Lovers (1991 film)

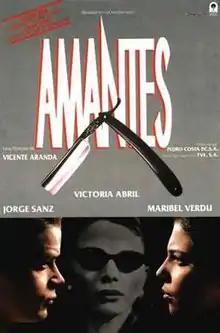
Spanish theatrical release poster

Lovers is a 1991 Spanish film noir written and directed by Vicente Aranda, starring Victoria Abril, Jorge Sanz and Maribel Verdú. The film brought Aranda to widespread attention in the English-speaking world. It won two Goya Awards (Best Film and Best Director) and is considered one of the best Spanish films of the 1990s.